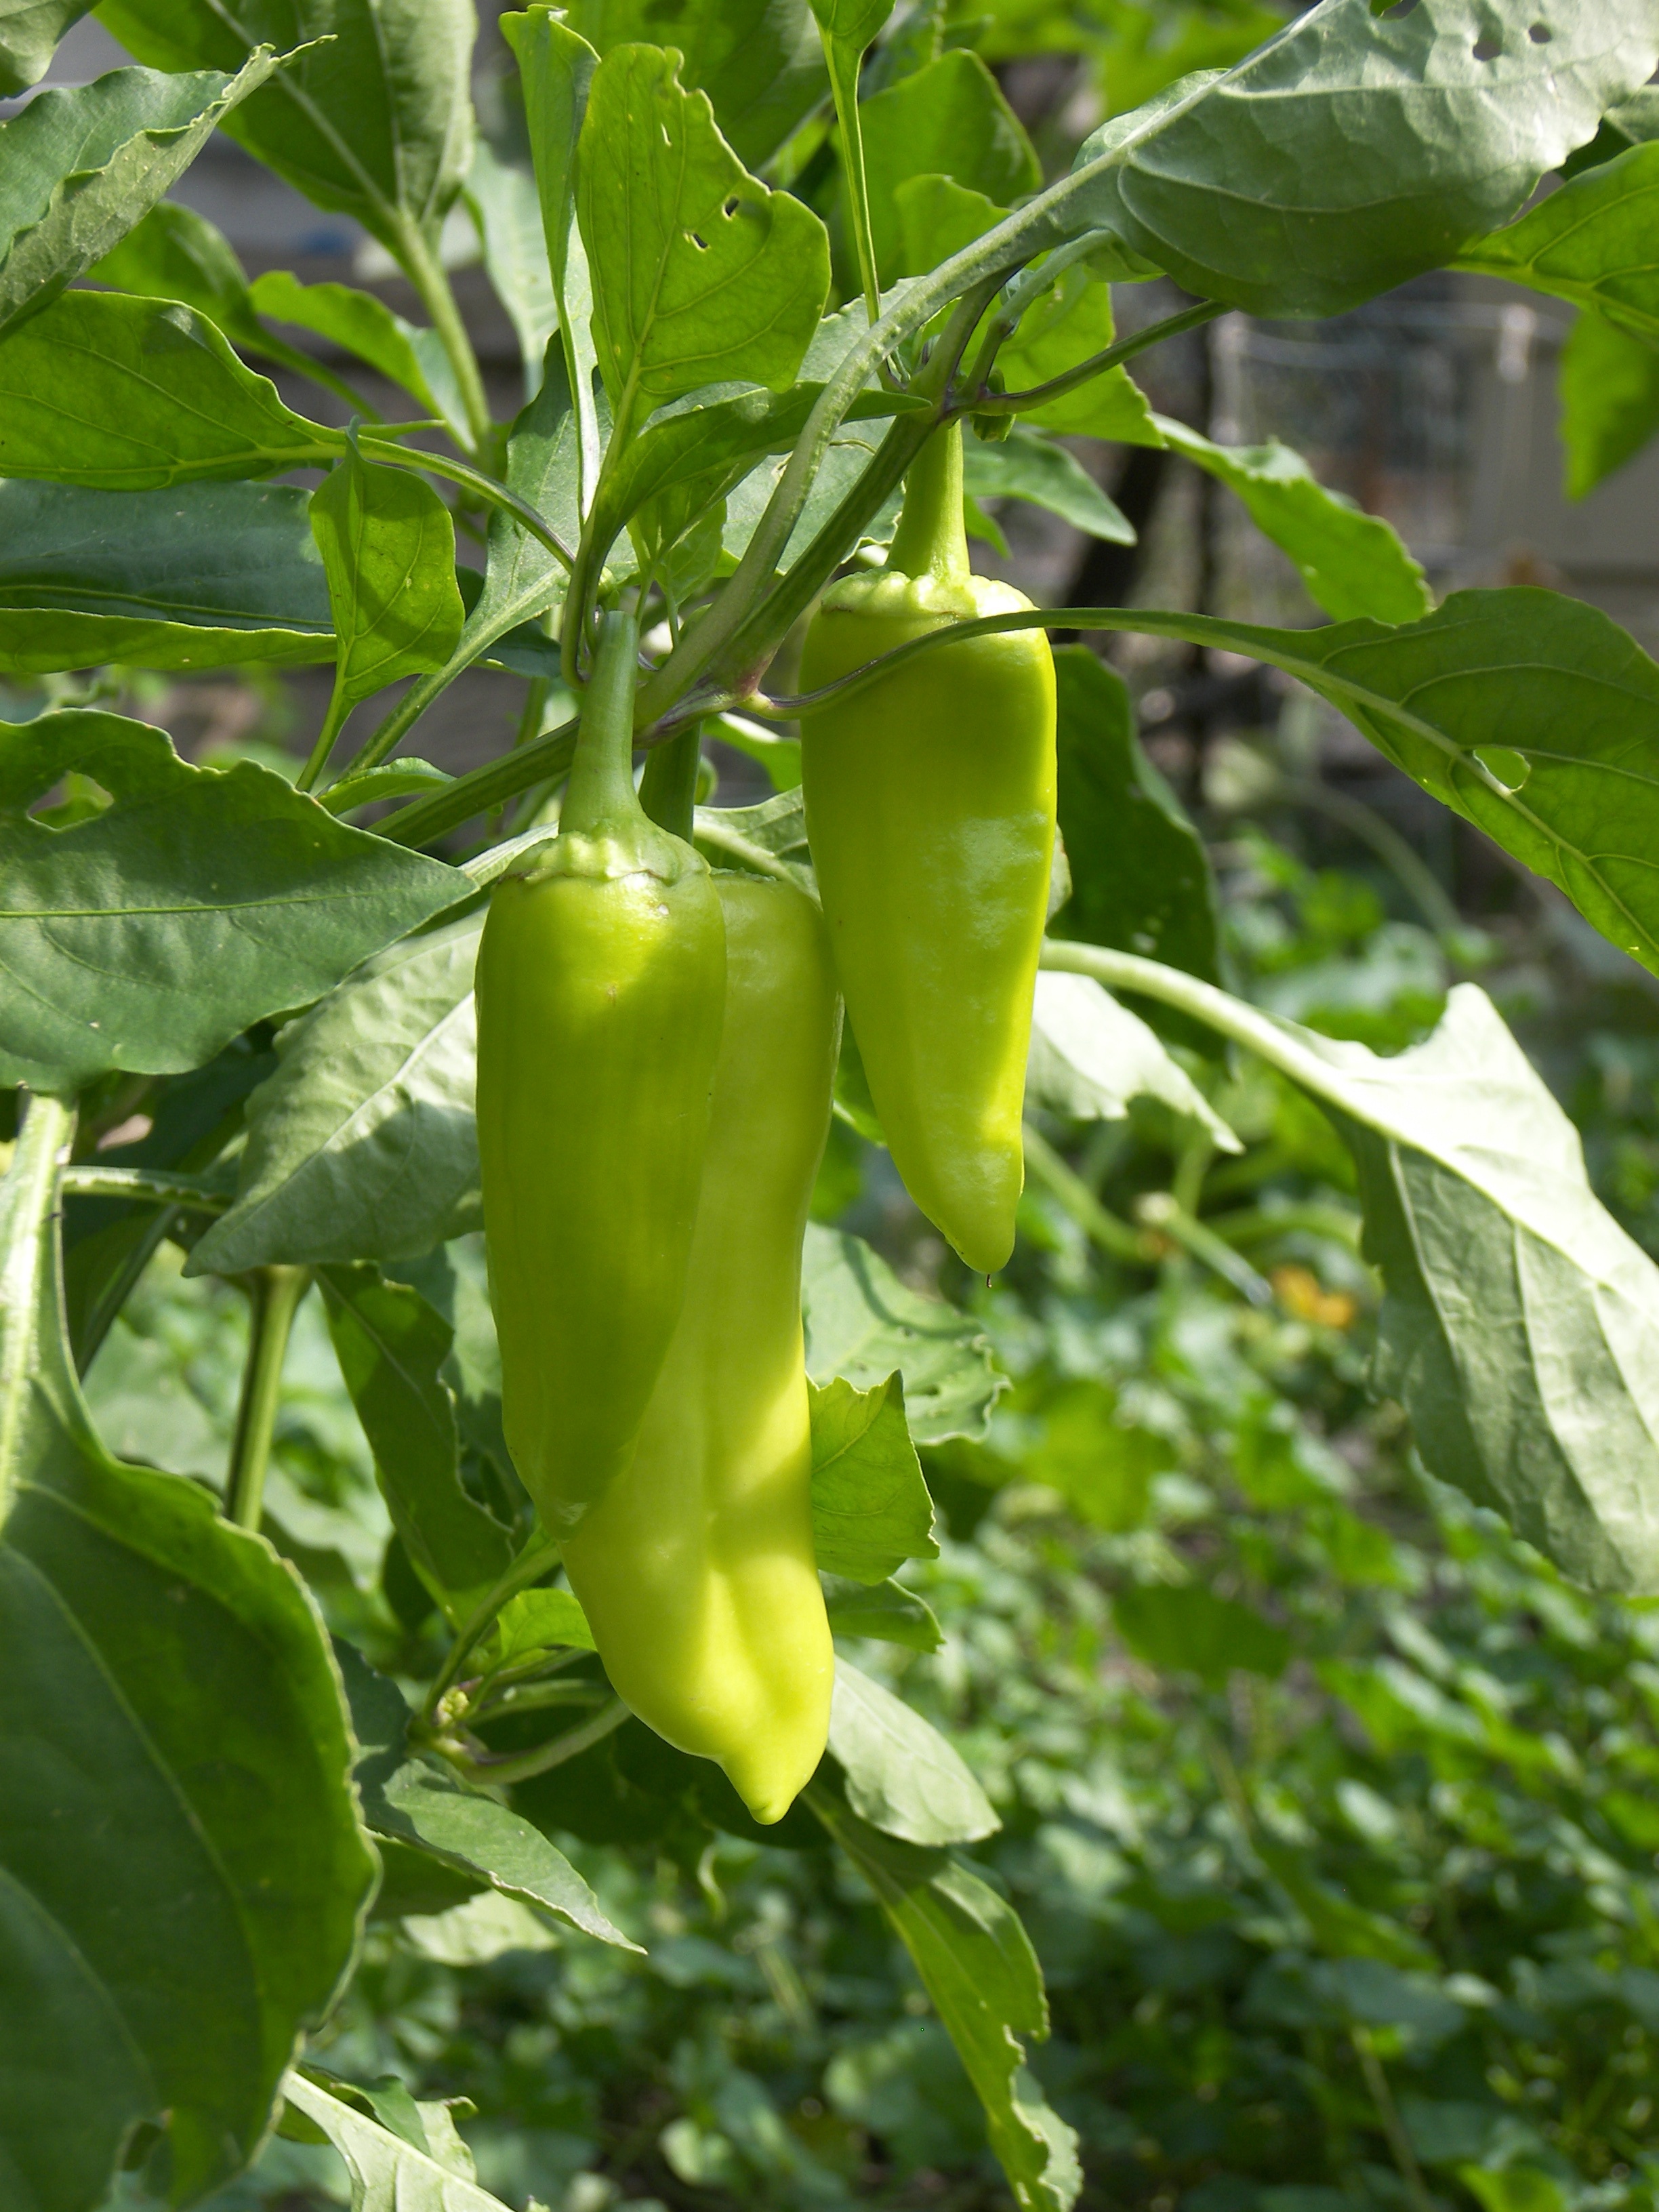
plant, fruit, flower, food, green, harvest, produce, vegetable, garden, peppers, vegetarian, veggies, mexican, organic, flowering plant, chili peppers, chili pepper, cayenne pepper, land plant, bird's eye chili, bell peppers and chili peppers, habanero chili, chilies, green chilies